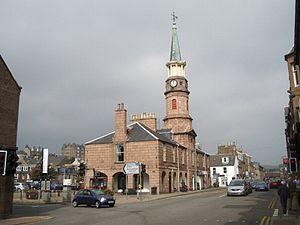
Stonehaven est une ville située sur la côte nord-est de l'Écosse, dans le council area de l'Aberdeenshire et dans la région de lieutenance et ancien comté de Kincardineshire. De 1975 à 1996, elle était la capitale administrative du district de Kincardine and Deeside, au sein de la région du Grampian. Elle compte environ quatorze mille habitants. Elle s'est construite autour d'un village de pêcheurs de l'âge du fer, aujourd'hui connu sous le nom de Auld Toun, et s'est étendue au-delà de la côte vers l'intérieur des terres. Déjà au XVIᵉ siècle, d'anciennes cartes indiquent que le nom de la ville était Stonehyve or Stonehive.